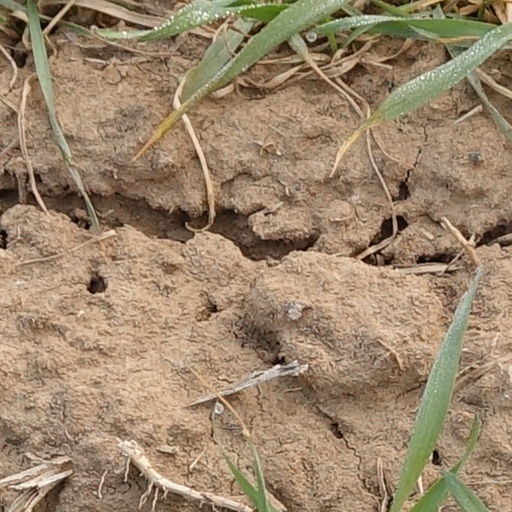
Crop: wheat